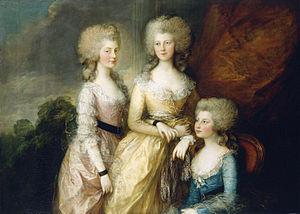
Lady Charlotte Fermor a été gouvernante royale des enfants du roi George III et de la reine Charlotte pendant plus de trente ans, occupant ce poste de 1762 à 1793. Elle est la fille de Thomas Fermor, et de son épouse Henrietta Louisa Jeffreys, tous deux en poste à la cour. Le couple était éduqué et voyageait fréquemment avec sa progéniture grandissante d’enfants sur le continent. Charlotte, comme ses sœurs, était bien éduquée ; en 1746, elle a épousé William Finch.